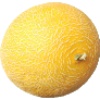
Label: Cantaloupe 1